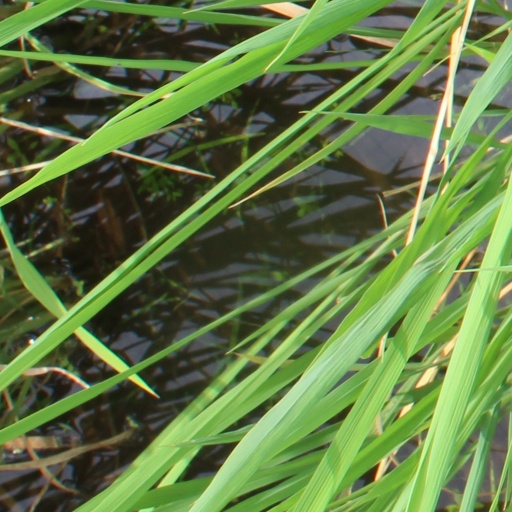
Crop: rice